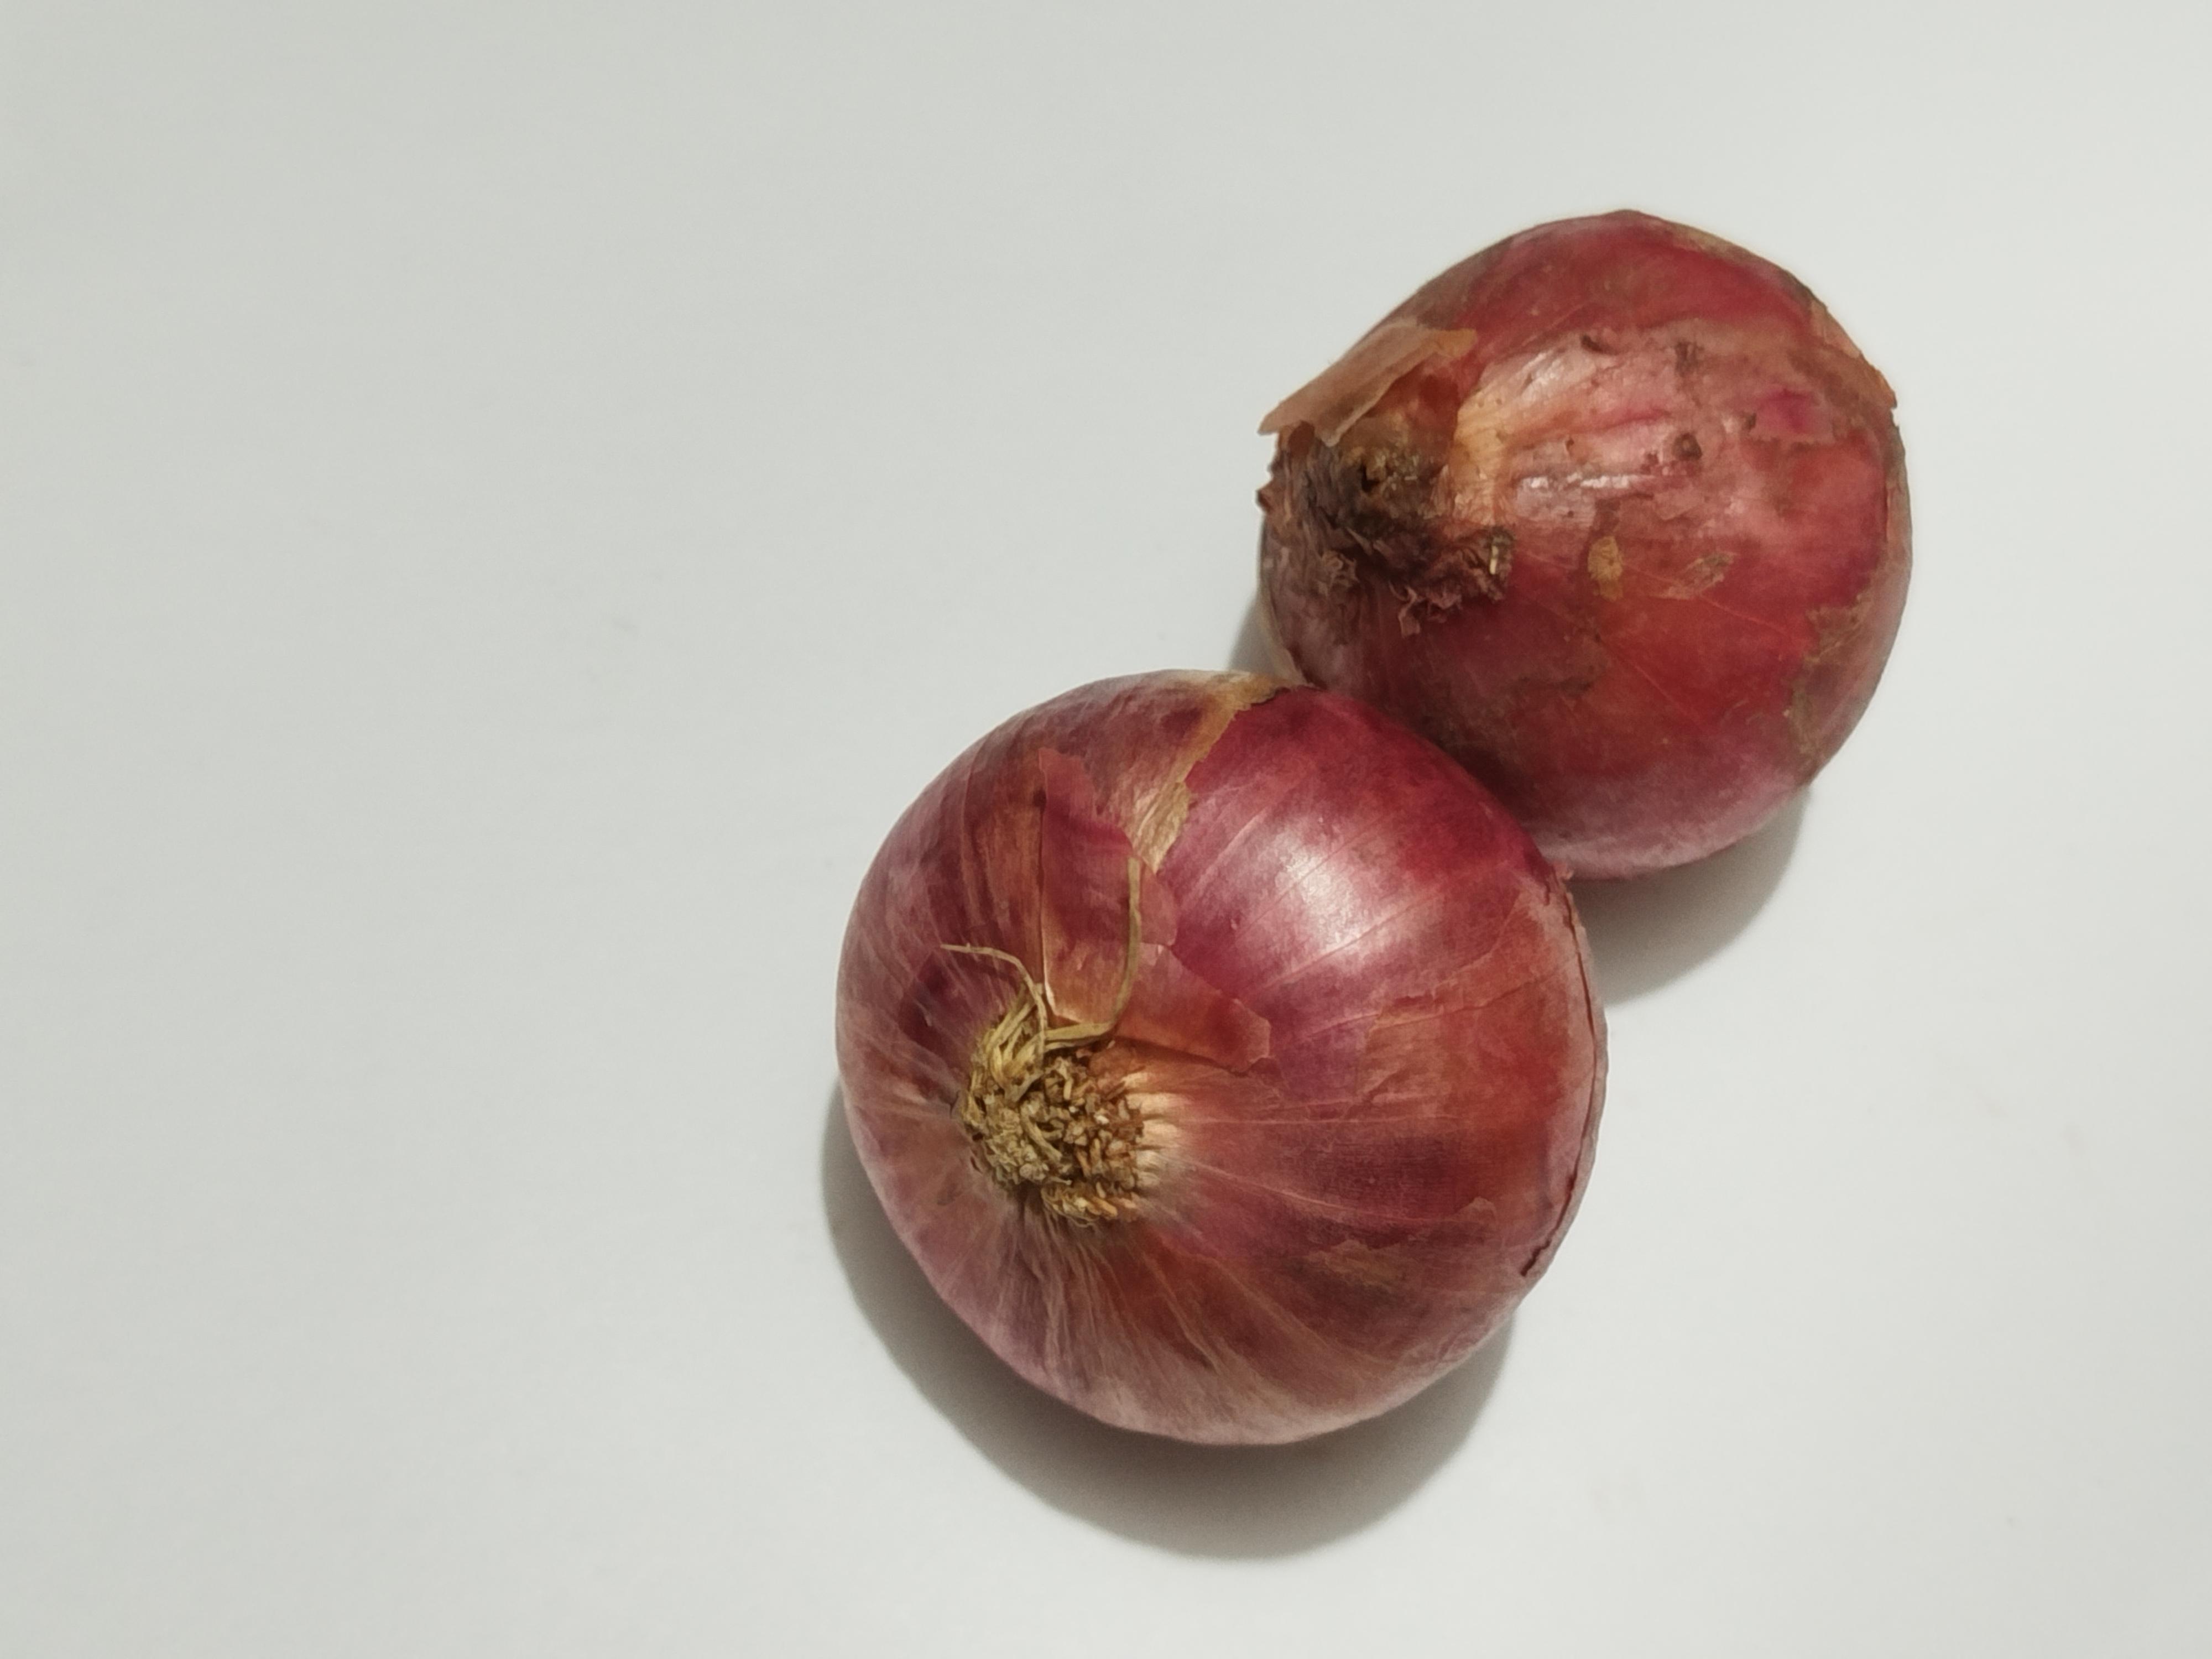
Label: Onion